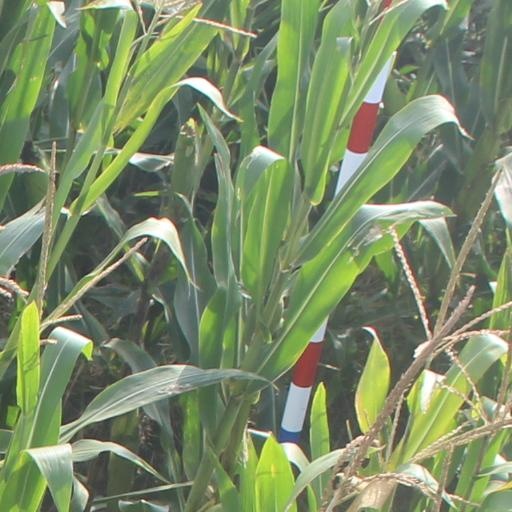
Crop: maize; corn